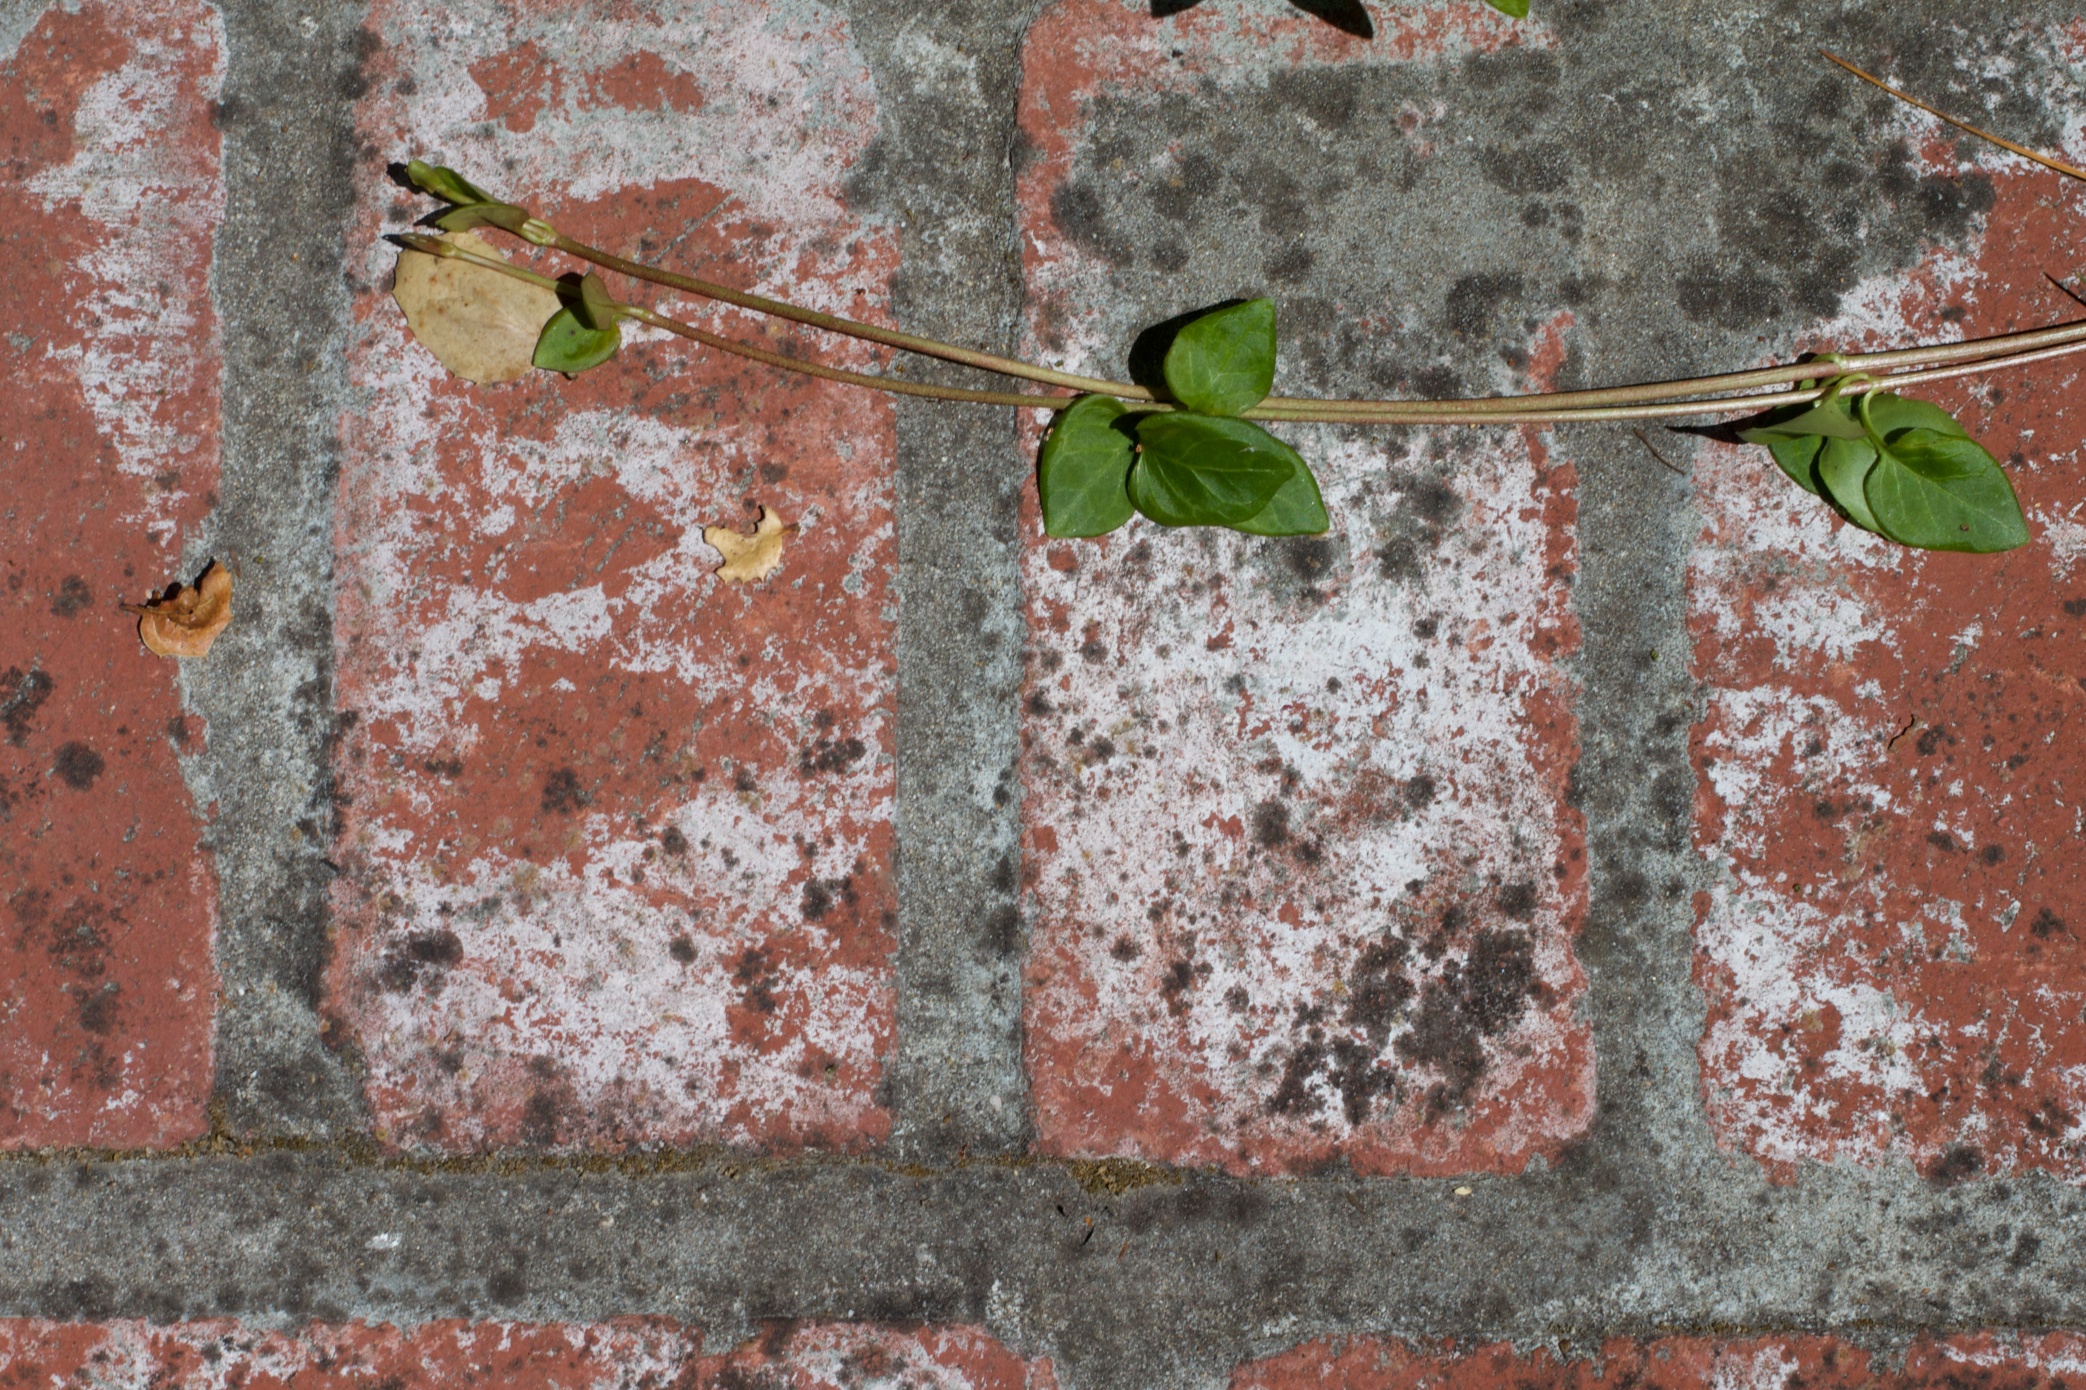
texture, leaf, wall, soil, brick, material, brickwork, dailyshoot, road surface